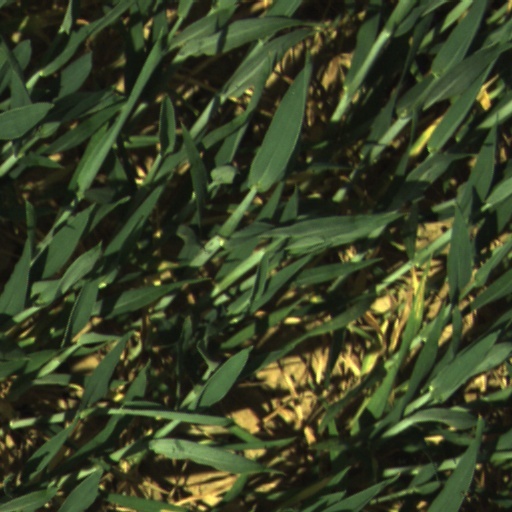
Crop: wheat